Gorzkie żale

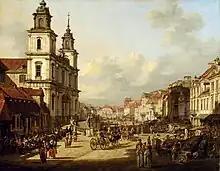
The Basilica of the Holy Cross in Warsaw in Warsaw, where the devotion was first held in 1704, as painted by Bernardo Bellotto, 1778.

Gorzkie żale, or Bitter Lamentations, is a Catholic devotion containing many hymns that developed out of Poland in the 18th century. The devotion is primarily a sung reflection and meditation on the Passion of Christ and the sorrows of His Blessed Mother. The devotion consists of a three-part cycle, subdivided into five unique parts. One part of the cycle is held on each Sunday in the period of Lent, including Palm Sunday, and the entire ceremony is held on Good Friday. The devotion originated in Holy Cross Church in Warsaw and from there it spread to the whole of Poland.